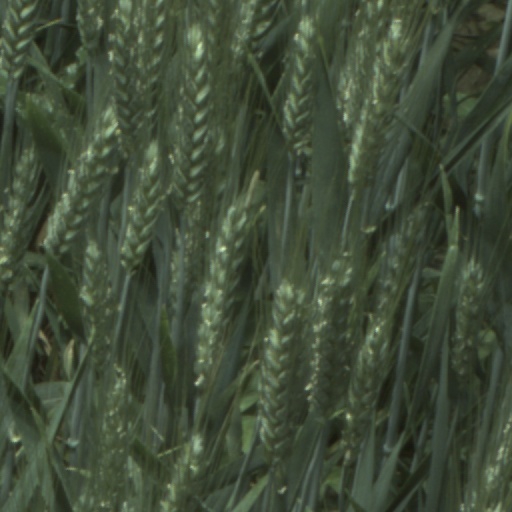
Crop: wheat